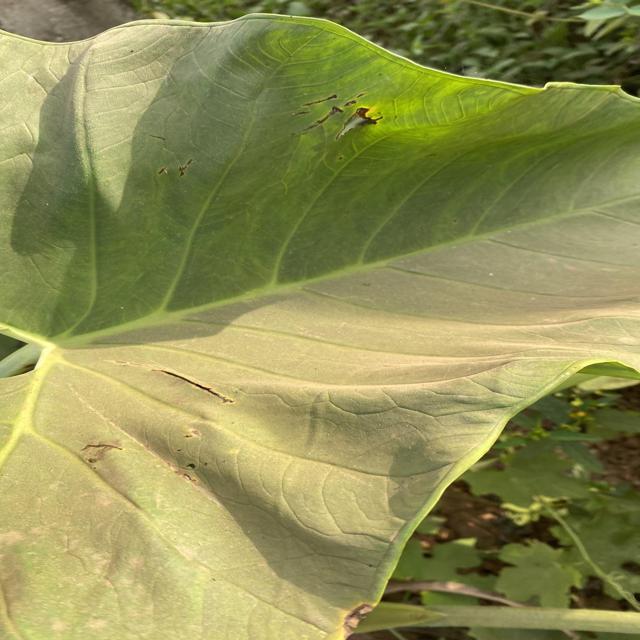
Label: Early_Blight